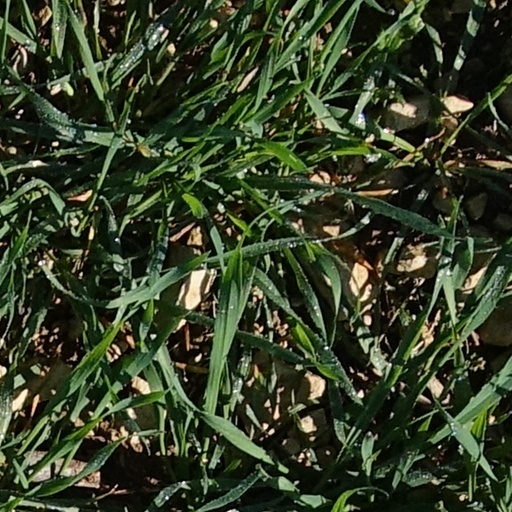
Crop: wheat